2010 24 Hours of Le Mans

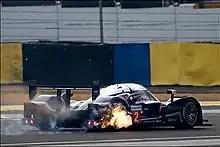
A photograph of a sports prototype racing car with flames coming out of its right-rear corner

Erdos moved RML's No. 25 entry to third in LMP2 in the early morning; the No. 35 OAK Pescarolo was driven into the garage, and Olivier Pla's No. 40 Quifel-entered car went off the circuit at Arnage corner but recovered with marshal assistance. Some teams, including Beretta's No. 64 Corvette, swapped brake discs and callipers at this point in the race. Due to connecting rod failure, smoke and fire began billowing from the right-hand exhaust of Montagny's race-leading No. 2 Peugeot at Tertre Rouge corner. The Peugeot was abandoned on the Mulsanne Straight because Montagny could not return to the pit lane, ceding the overall lead the car had held for 144 successive laps to Bernhard's No. 9 Audi. García retired the No. 63 Corvette from second in LMGT2 into Indianapolis corner with a sudden engine crank sensor failure. Lieb's No. 77 Felbermayr-Proton Porsche moved to second, and Vilander's No. 95 AF Corse Ferrari was now third in class.